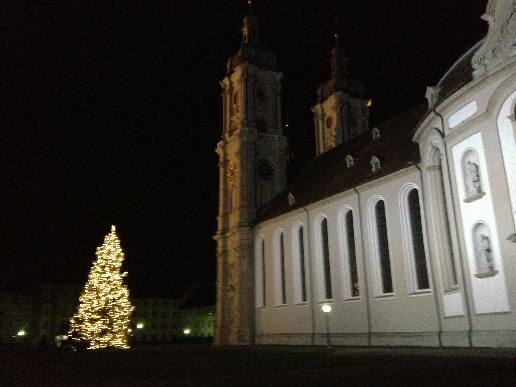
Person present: No